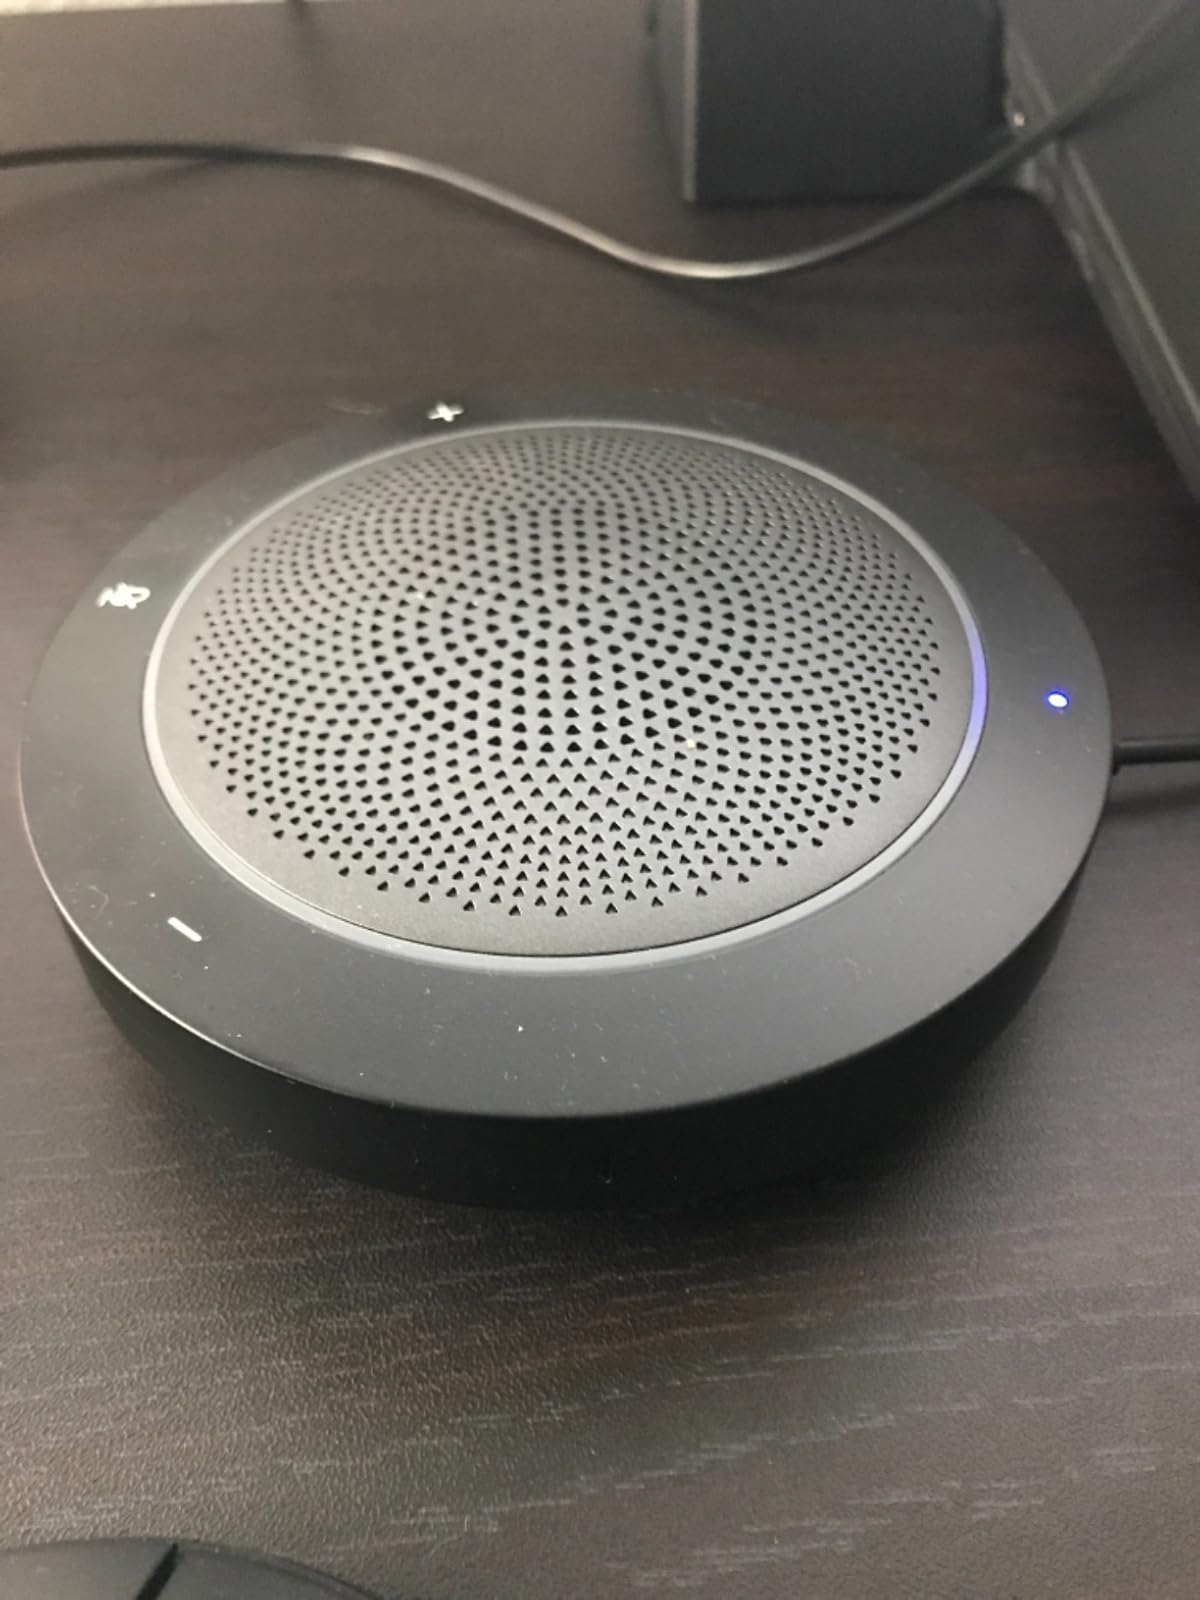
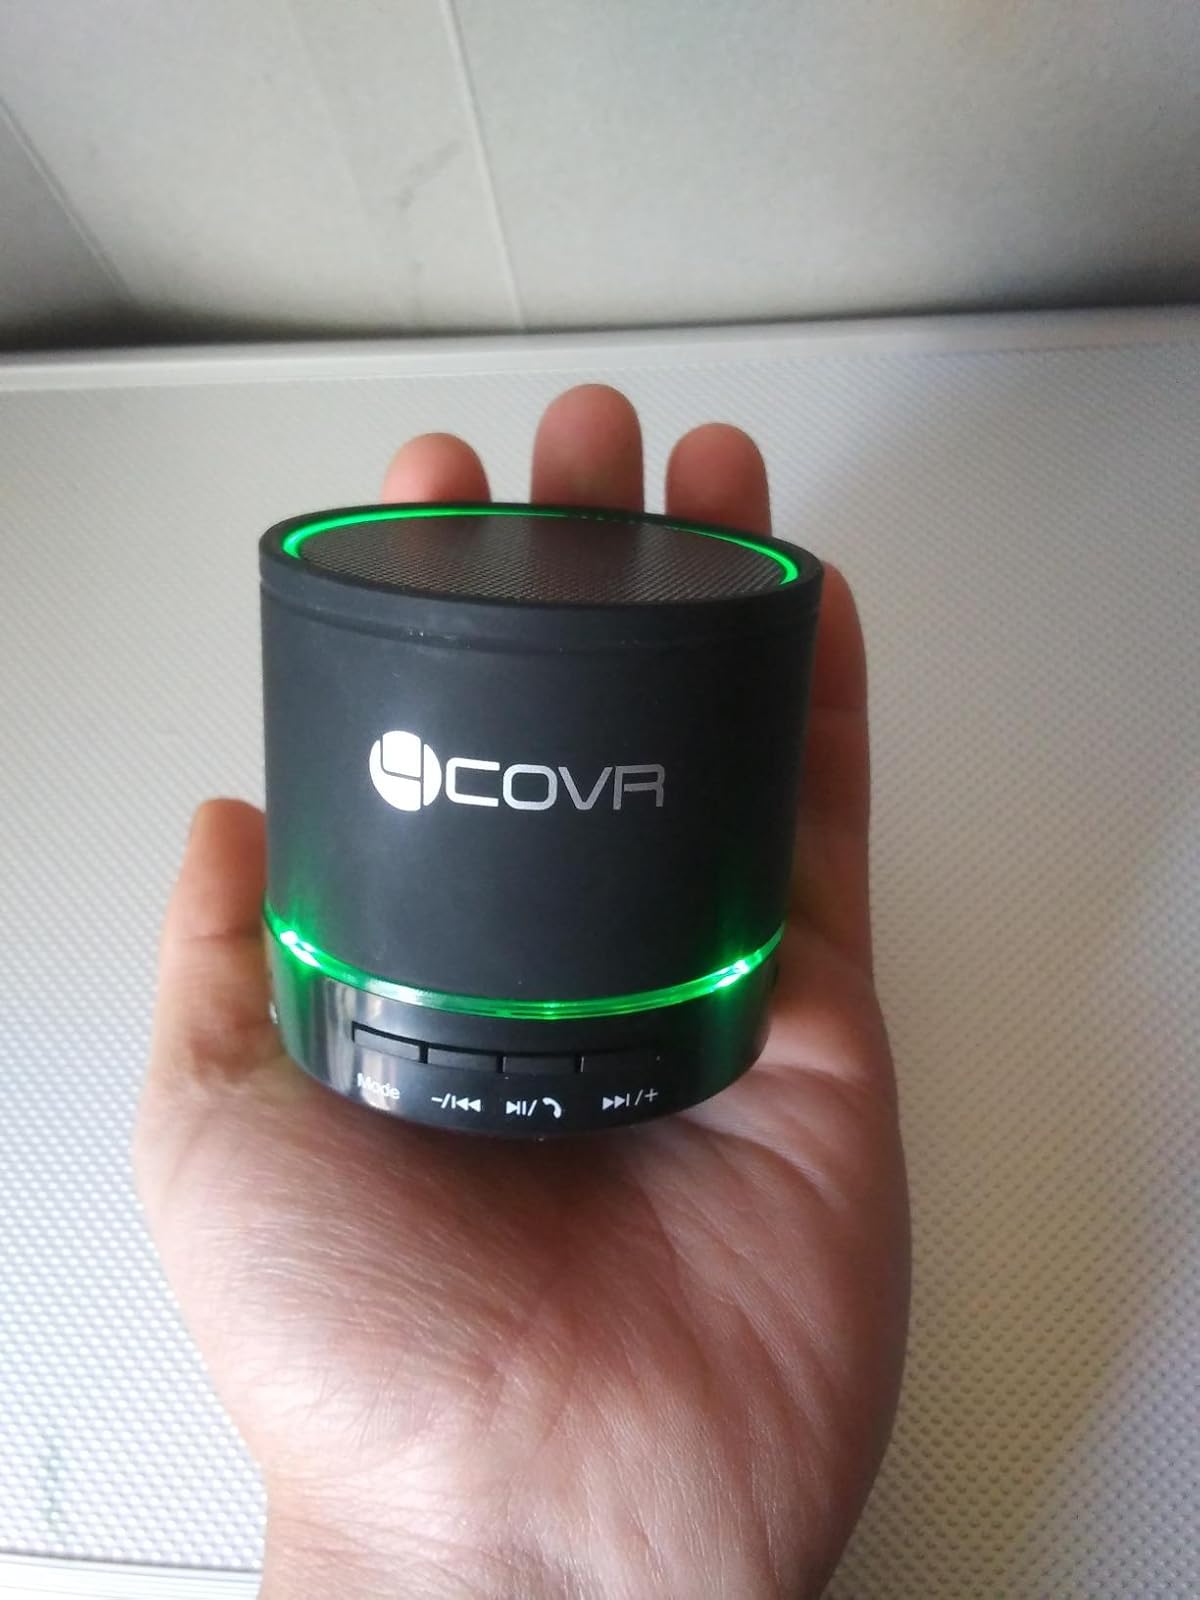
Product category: microphone
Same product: no